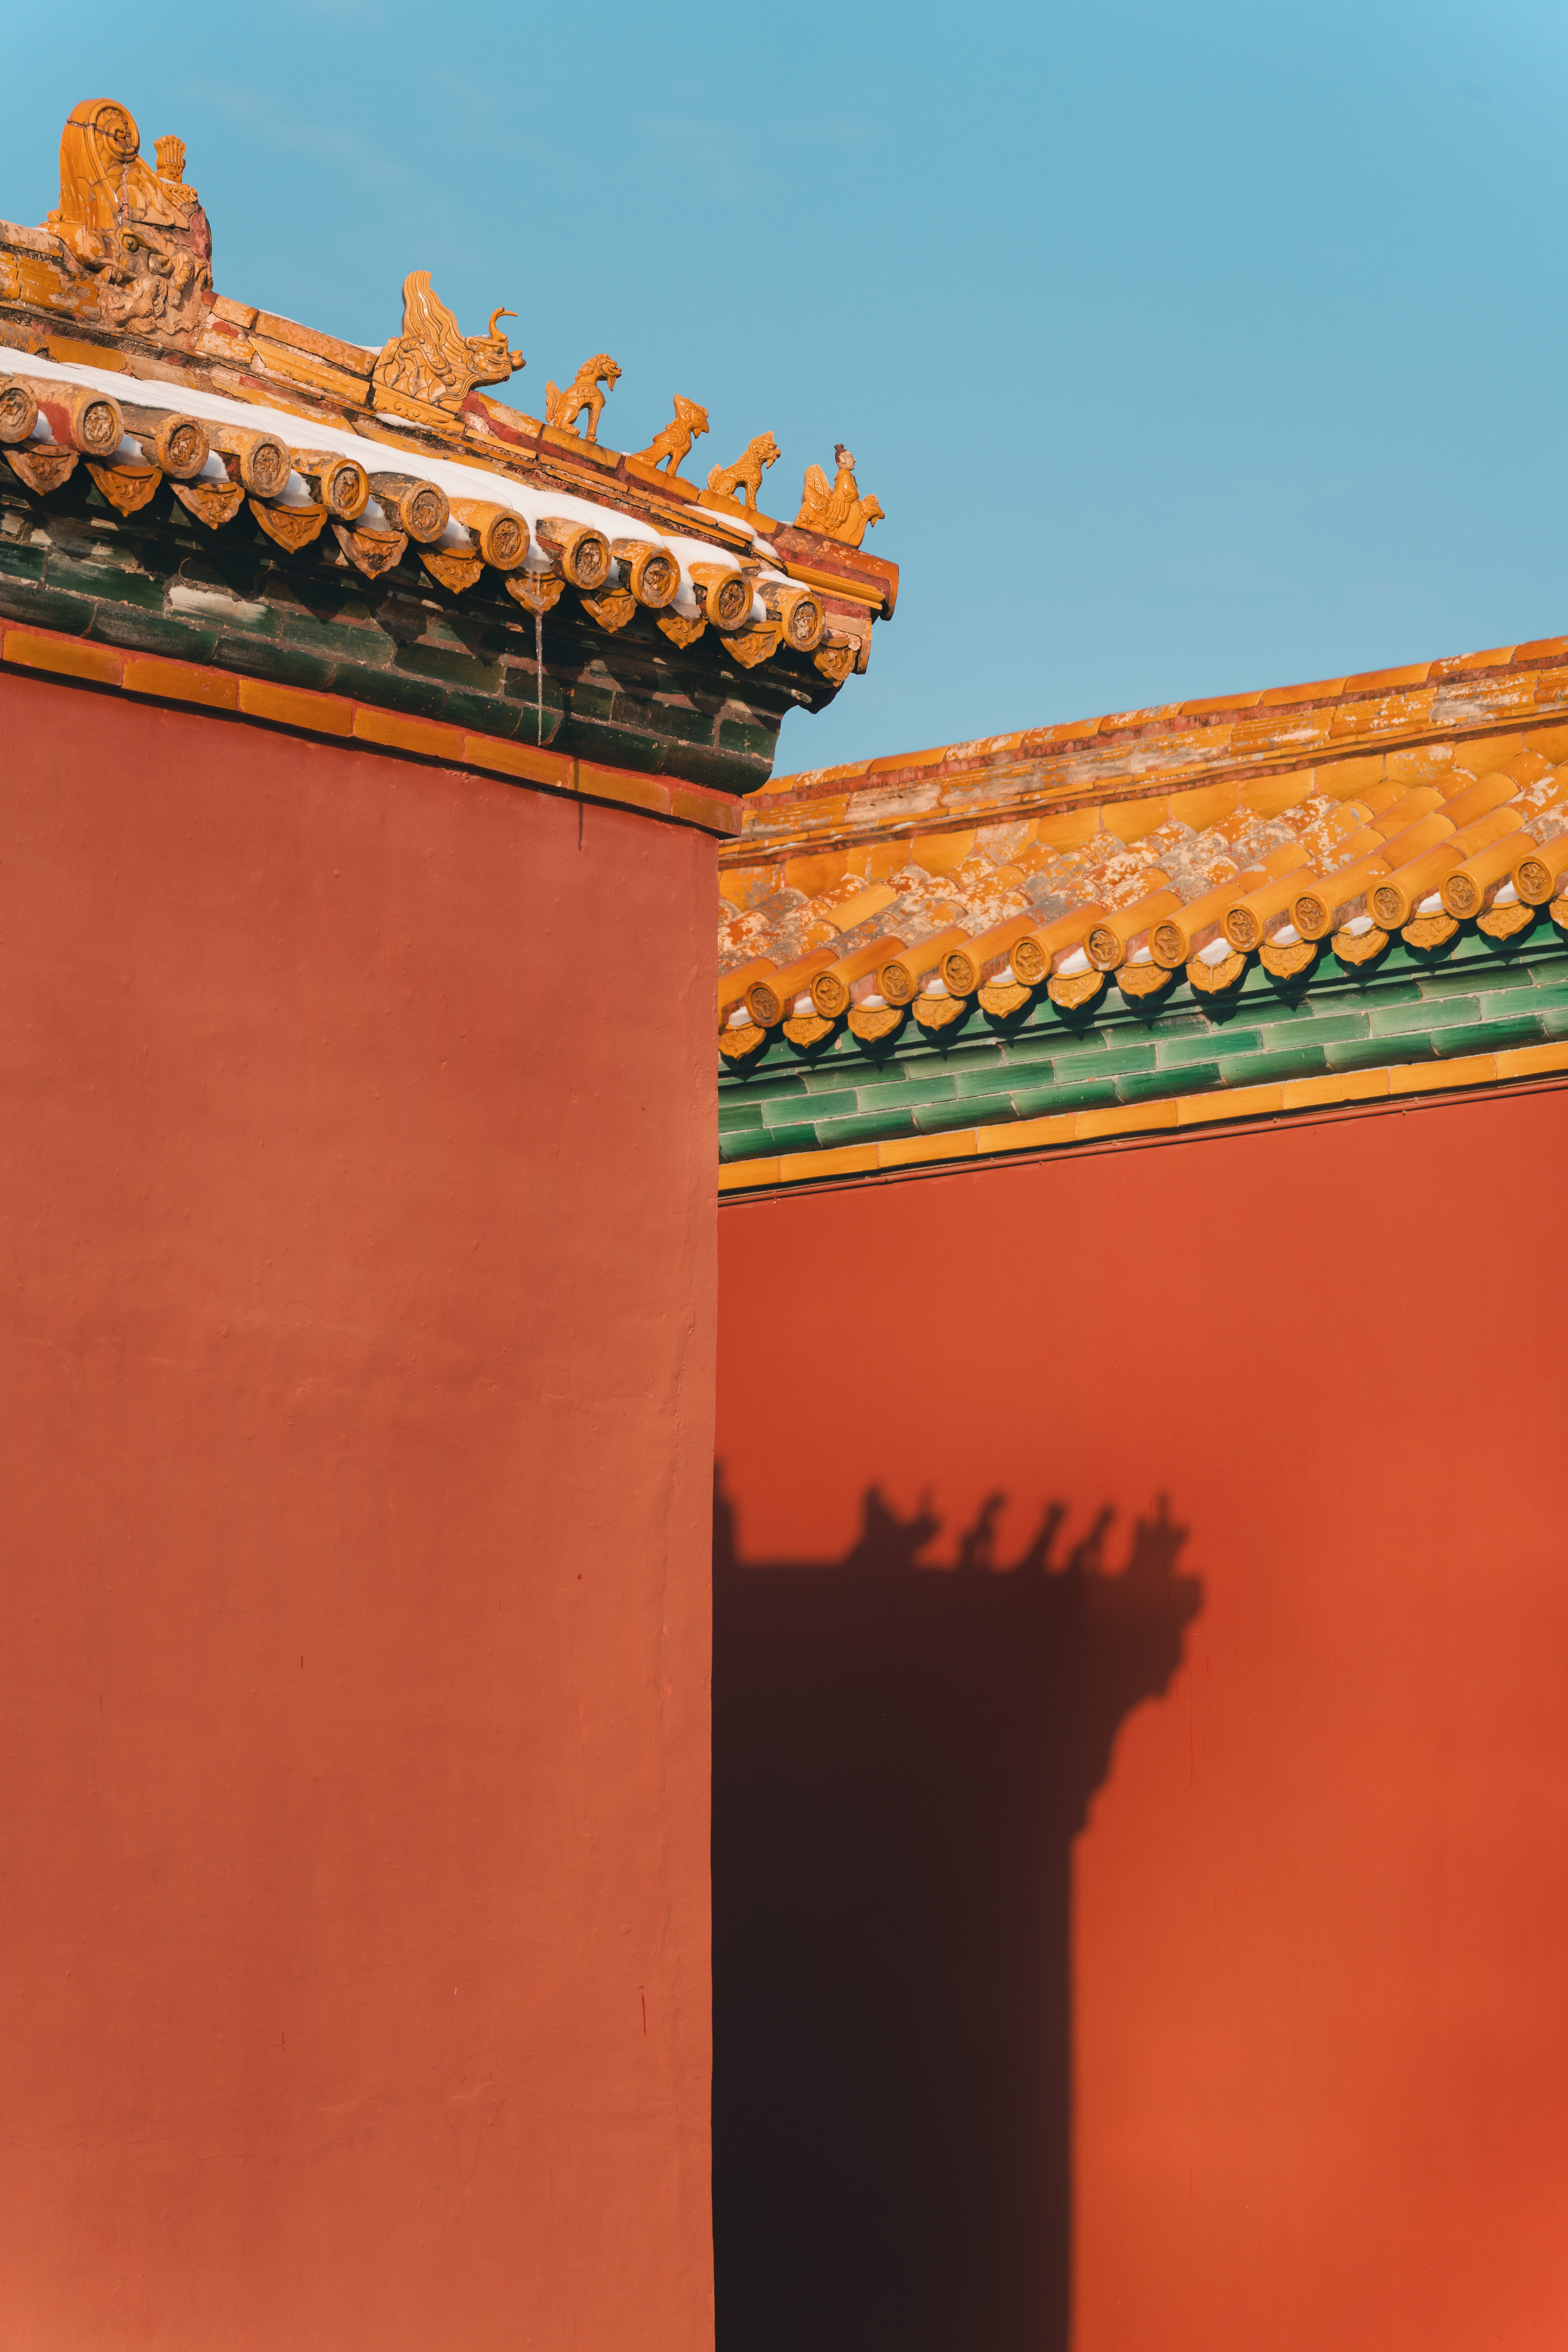
architecture, sky, amber, Material property, Tints and shades, art, tree, facade, wood, roof, symmetry, shade, column, plant, rectangle, metal, arch, chinese architecture, historic site, landscape, cylinder, molding, finial